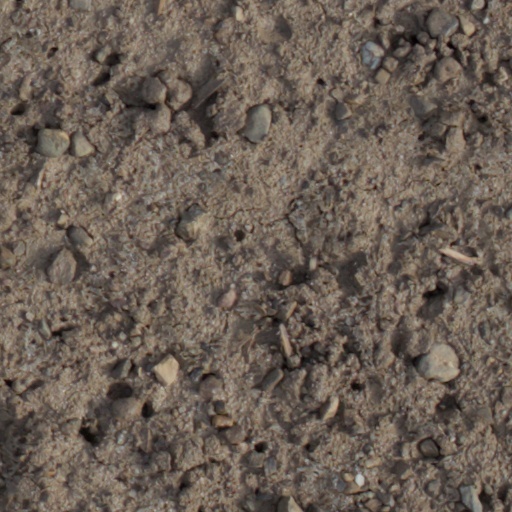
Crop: wheat